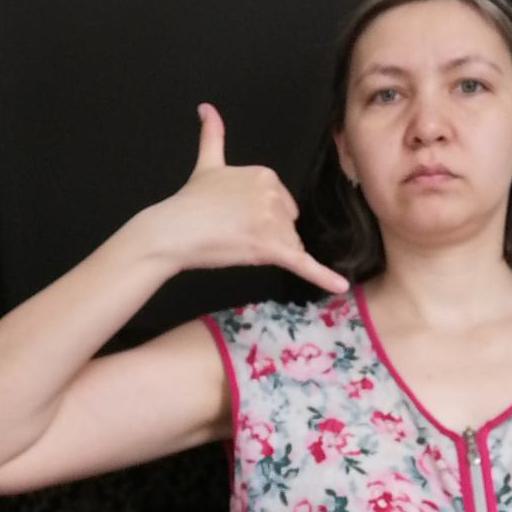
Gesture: call